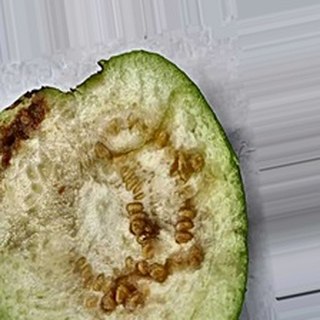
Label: guava_fruit_fly